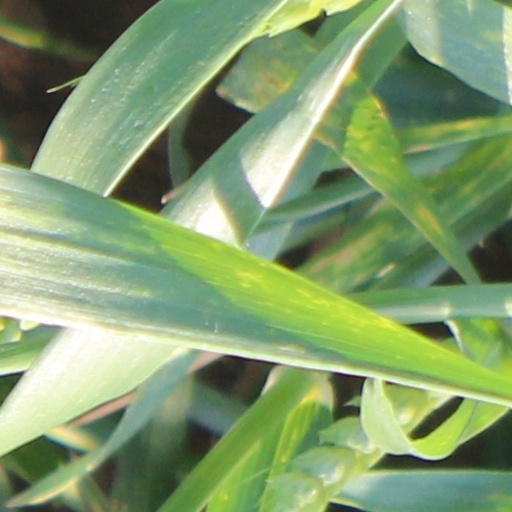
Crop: wheat